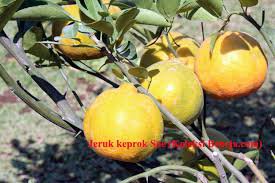
Label: Orange